Fleet Band Activities

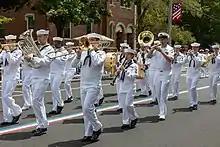
Navy Band Northeast at the 2021 Bristol Fourth of July Parade

Navy Band Northeast was officially established in 1974, located at Naval Station Newport in Newport Rhode Island. Navy Bands in Newport have previously dated back at least to the era of the American Civil War. It currently serves communities throughout the Northeastern United States.